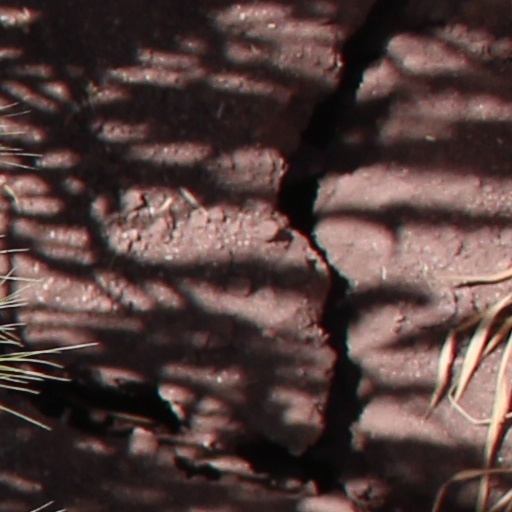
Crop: wheat